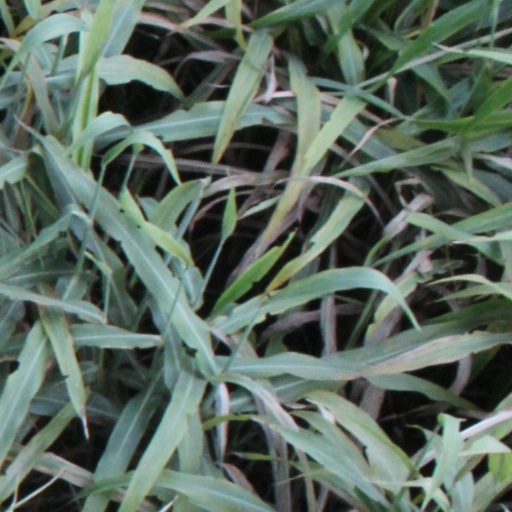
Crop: sorghum